Janou Saint-Denis

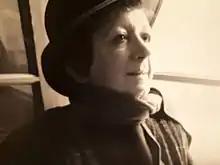
Janou Saint-Denis, 1991

Janou Saint-Denis (born 6 May 1930 in Montreal – died 11 May 2000) was a Québécoise poet, essayist, actress and director.